Emma Chambers Maitland

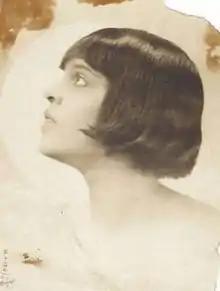
Photograph of Emma Chambers Maitland, published in a 1924 newspaper.

Emma Chambers Maitland (1893 – March 1975), born Jane Chambers, was an American dancer, teacher, and boxer.